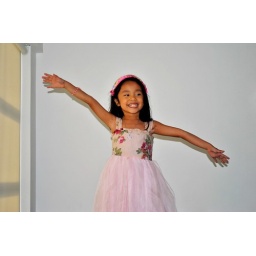
...and then passed a paper plate around to collect her talent fee... clever girl...